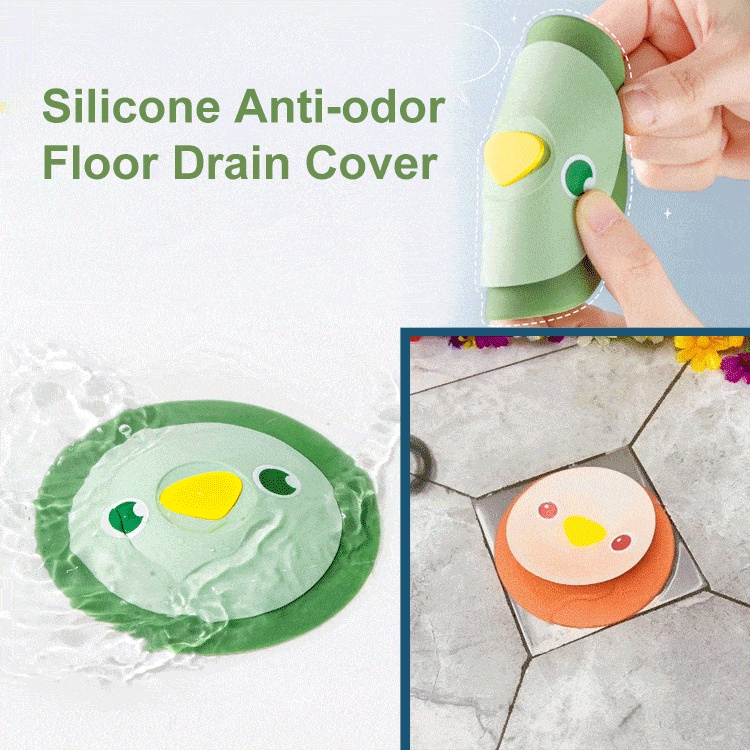
Silicone Anti-odor Floor Drain Cover
🧴✨ Anti-insect/ Anti-odor/ Filter residue One cover to solve the floor drain problem!!! FEATURES Silicone Deodorant Floor Drain Cover Strictly block the odor/bugs/hair in the sewer. Lightweight TPR material to fit the leaking port without gaps. Defending home cleanliness will fight for the sewers. One Cover To Solve The Drain Problem Very easy to use, just place it ablove the drain. Various problems such as hindering odor return/worm crawling out, etc. Easily Pree To Solve Drainage And Lock Water Use environmentally friendly TPR material, durable and corrosion-resistant. Easily drain/lock water with one touch. Easy To Drain And Lock Water Push-on design, convenient to drain and lock water. Press lightly to quickly release water. SPECIFICATIONS Material : TPR+PP Color : pink, green, gray Weight : 35g / 0.08lb Size : PACKAGE INCLUDED 1/3 × Silicone Anti-odor Floor Drain Cover
Brand: Peachloft
Category: Hardware > Plumbing > Plumbing Fixture Hardware & Parts > Drain Components > Drain Covers & Strainers > Drain Covers